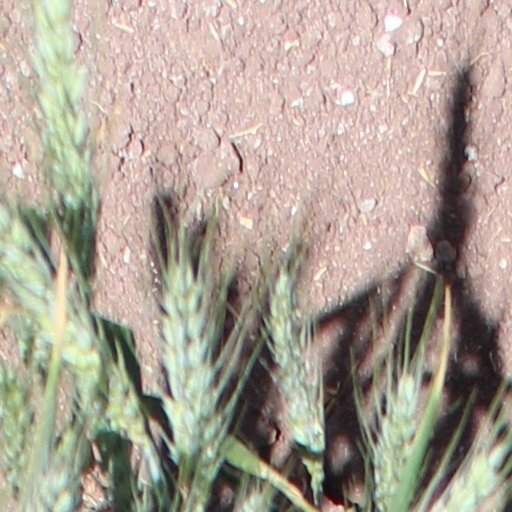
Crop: wheat